Neutron magnetic imaging

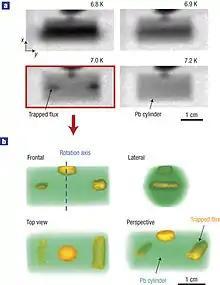
Radiographic projections of trapped flux in a polycrystalline lead cylinder at different temperatures below "T"=7.2 K. b, Trapped flux at 7.0 K (yellow) visualized in different tomographic views. The magnetic field strength in the sample can be analysed to be about 1.00.2 mT (yellow parts) (N. Kardjilov et al., Nature Physics 4, 399 - 403 (2008) doi:10.1038/nphys912)

The neutron precession in an induction field is rather small. Thus in the case of thin films (~1 μm thick) the neutron interaction is rather small. Thus in order to obtain a measurable signal, it has been proposed that a grazing incidence geometry could be used. In such a geometry, the interaction is enhance since the neutron travels a longer path inside the induction field. Such measurements however assume that the planar structure of the system is homogeneous and that the induction varie only through the depth of the magnetic film. The magnetisation depth profile was measured in thick CoZr films in which the magnetic anisotropy field was "engineered" during deposition. A very thorough description of the measurement process can be found in.